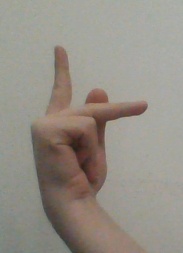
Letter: dha